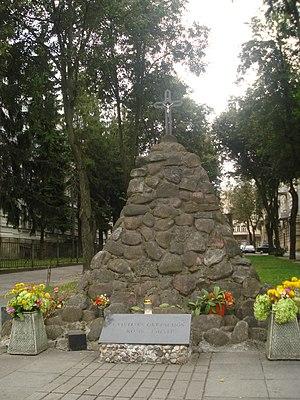
L’occupation des pays baltes fait référence à l'invasion puis à occupation par l'Armée rouge des trois États baltes : l'Estonie, la Lettonie et la Lituanie conformément au protocole secret Pacte germano-soviétique, le 14 juin 1940, suivie de leur incorporation forcée dans l'URSS en tant que républiques constitutives : RSS d'Estonie, de RSS de Lettonie et RSS de Lituanie.